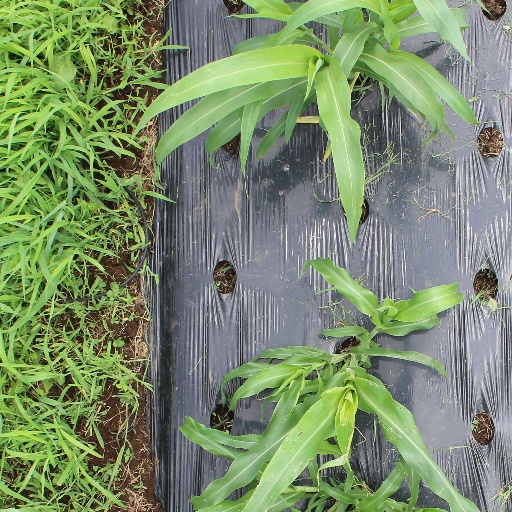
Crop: sorghum